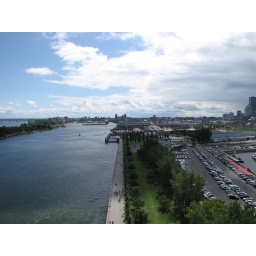
View from clock tower in montreal